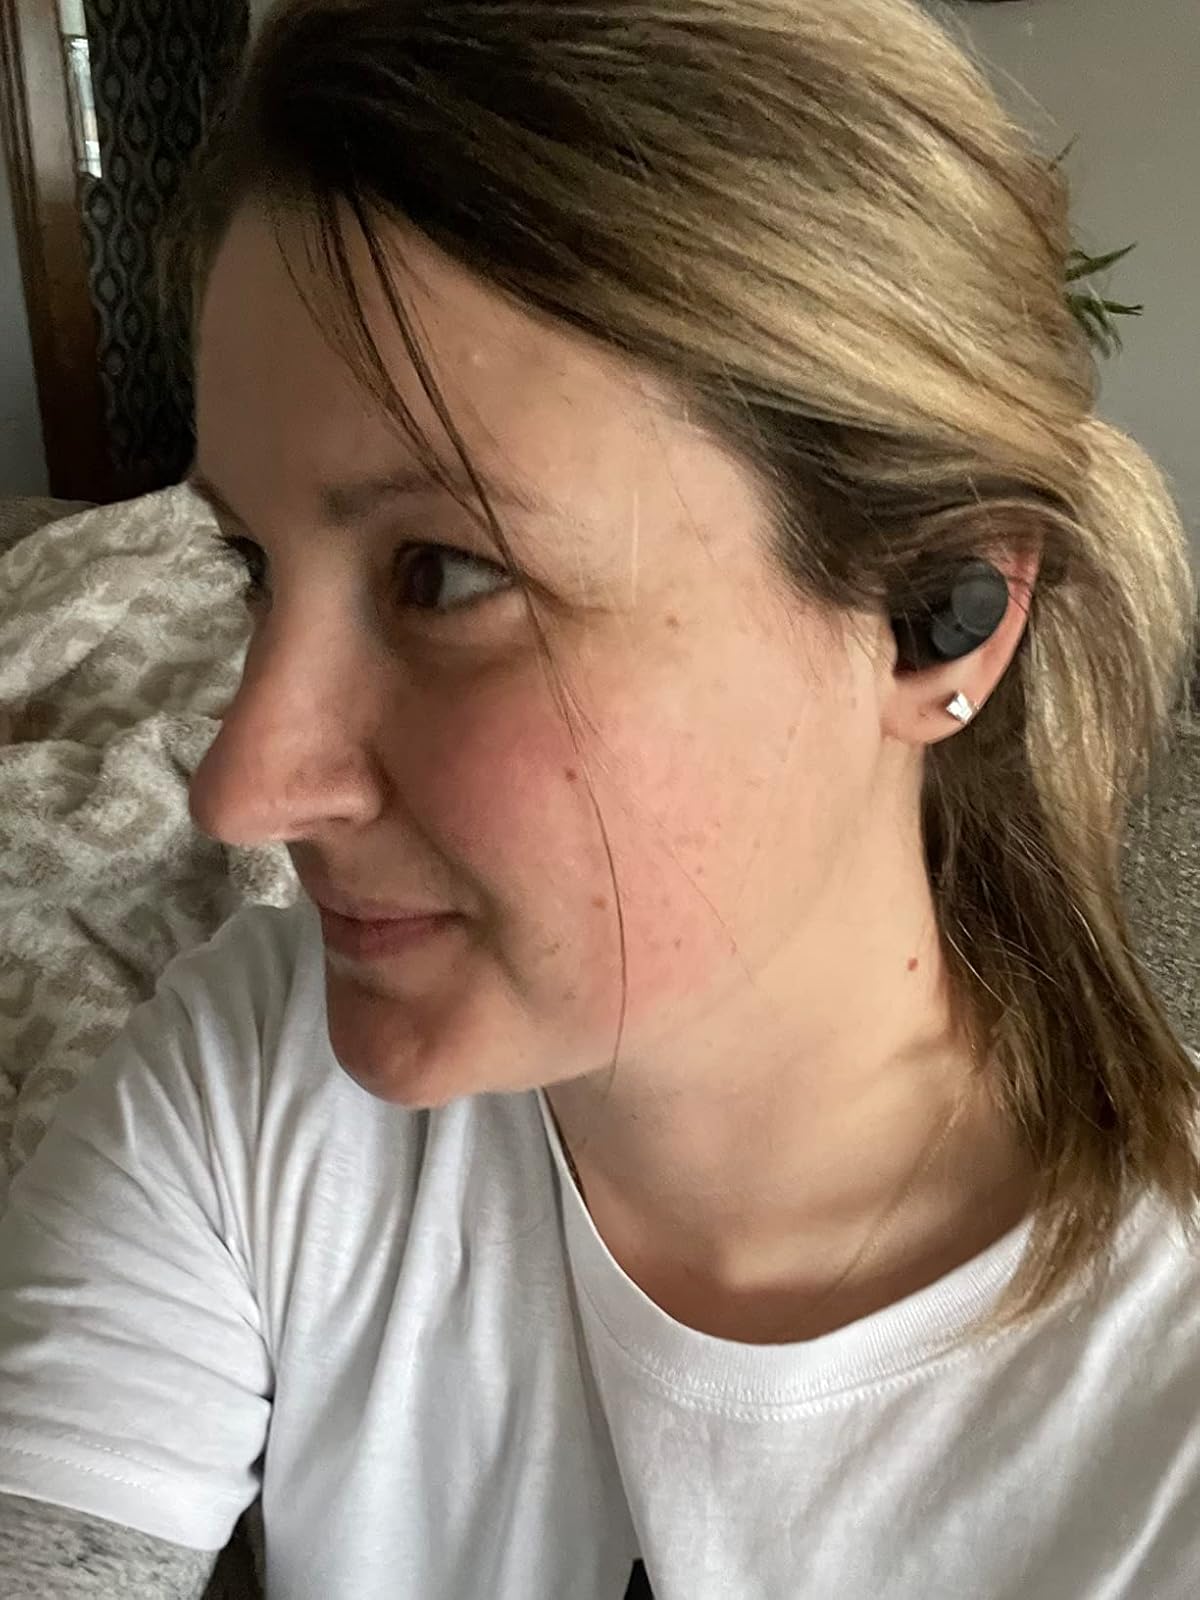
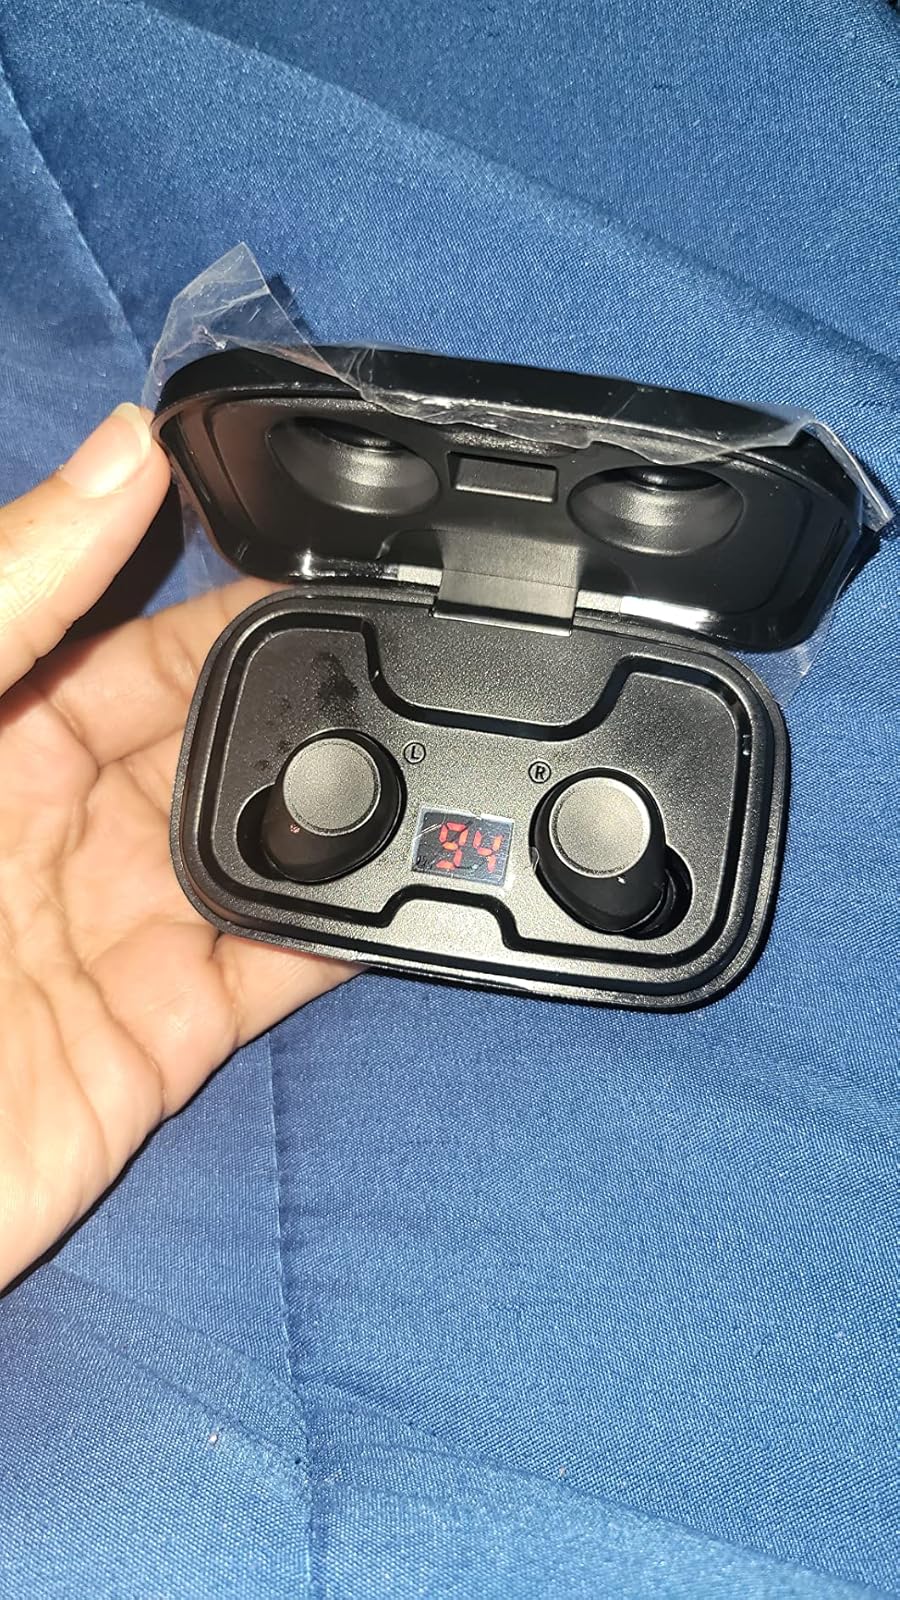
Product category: earbuds
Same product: yes